James Logan Elementary School

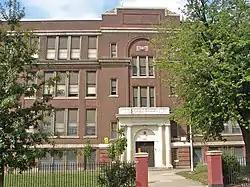
Logan Demonstration School, September 2010

The James Logan Elementary School is a historic American elementary school building in the Logan neighborhood of Philadelphia, Pennsylvania.